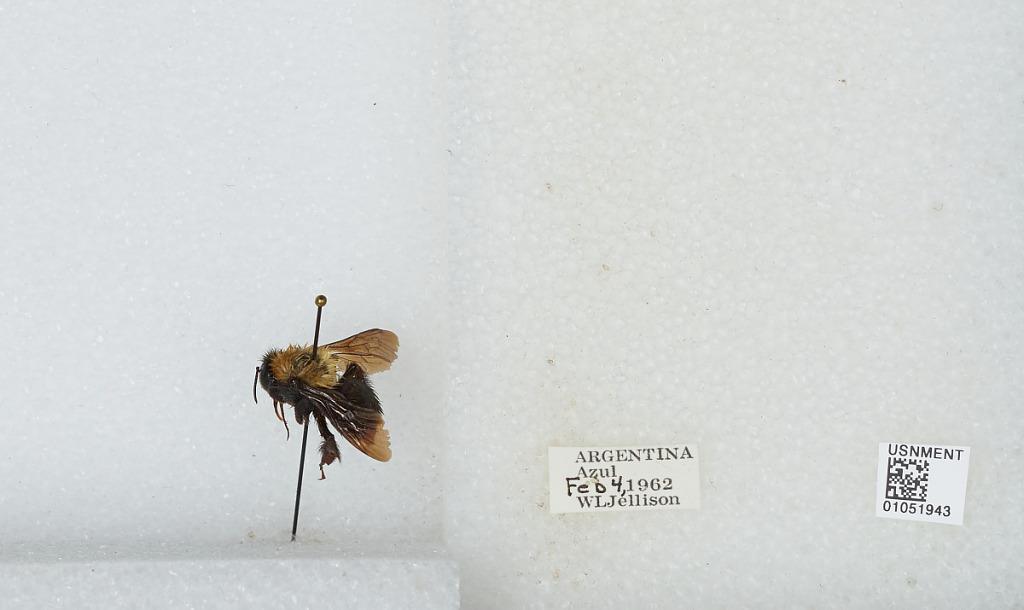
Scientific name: Bombus sp.
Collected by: W. Jellison
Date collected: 1962-2-4
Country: Argentina
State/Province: Buenos Aires
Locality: Azul
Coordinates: -36.78, -59.85